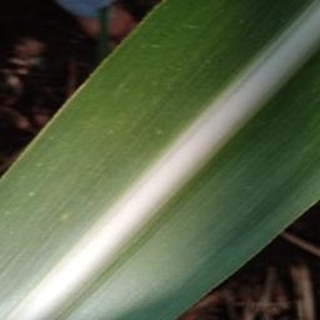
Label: healthy_sugarcane